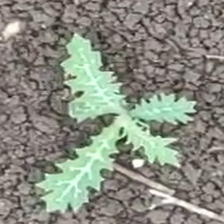
Weed species: Bilayat_(Mexicana_Argemone)